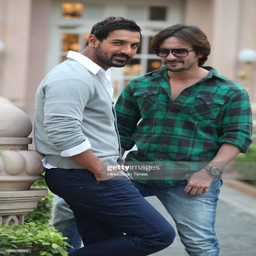
actors during an exclusive interview for promotion of their upcoming movie .